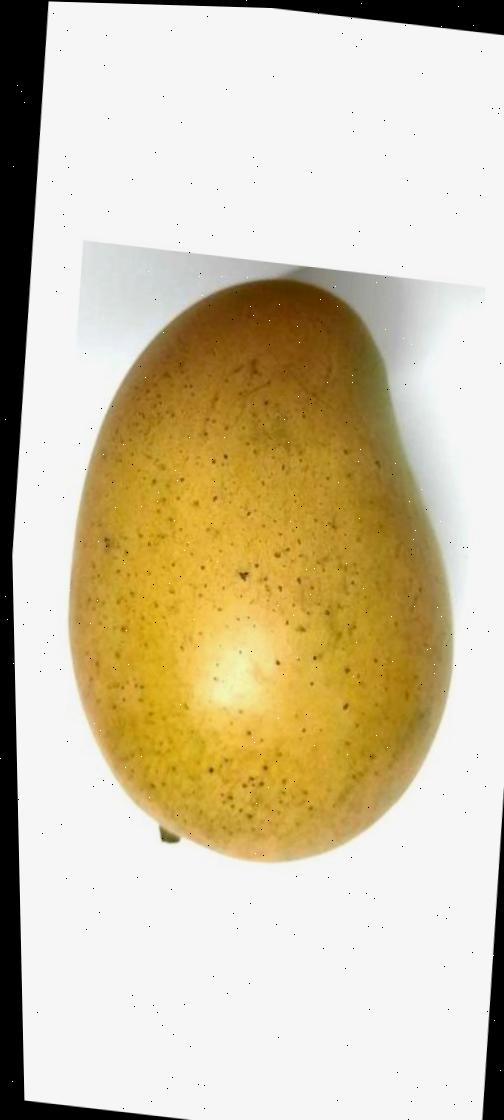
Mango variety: Shada